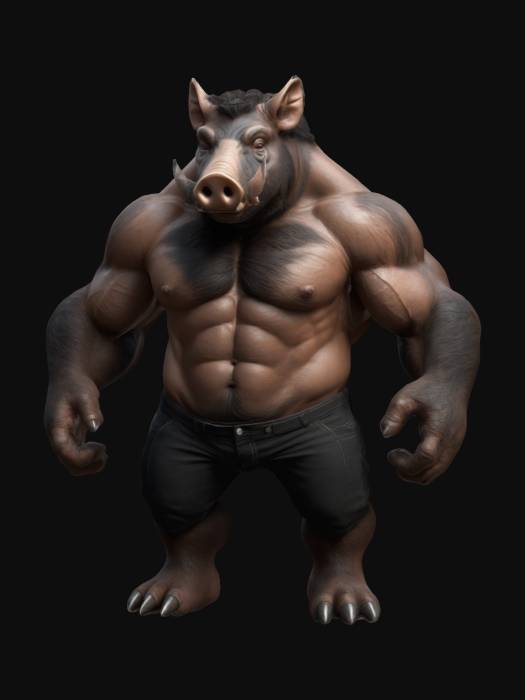
미적 점수 (1~10점): 8